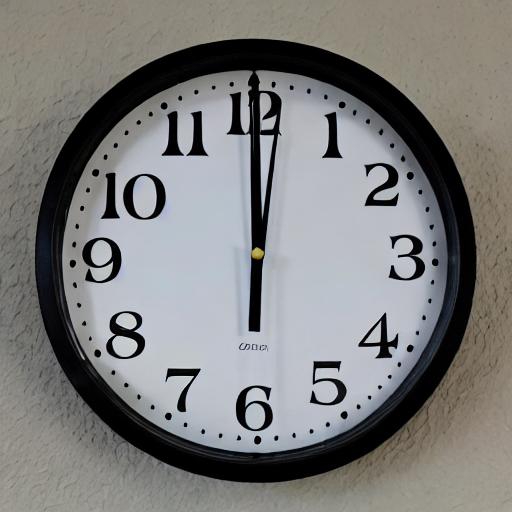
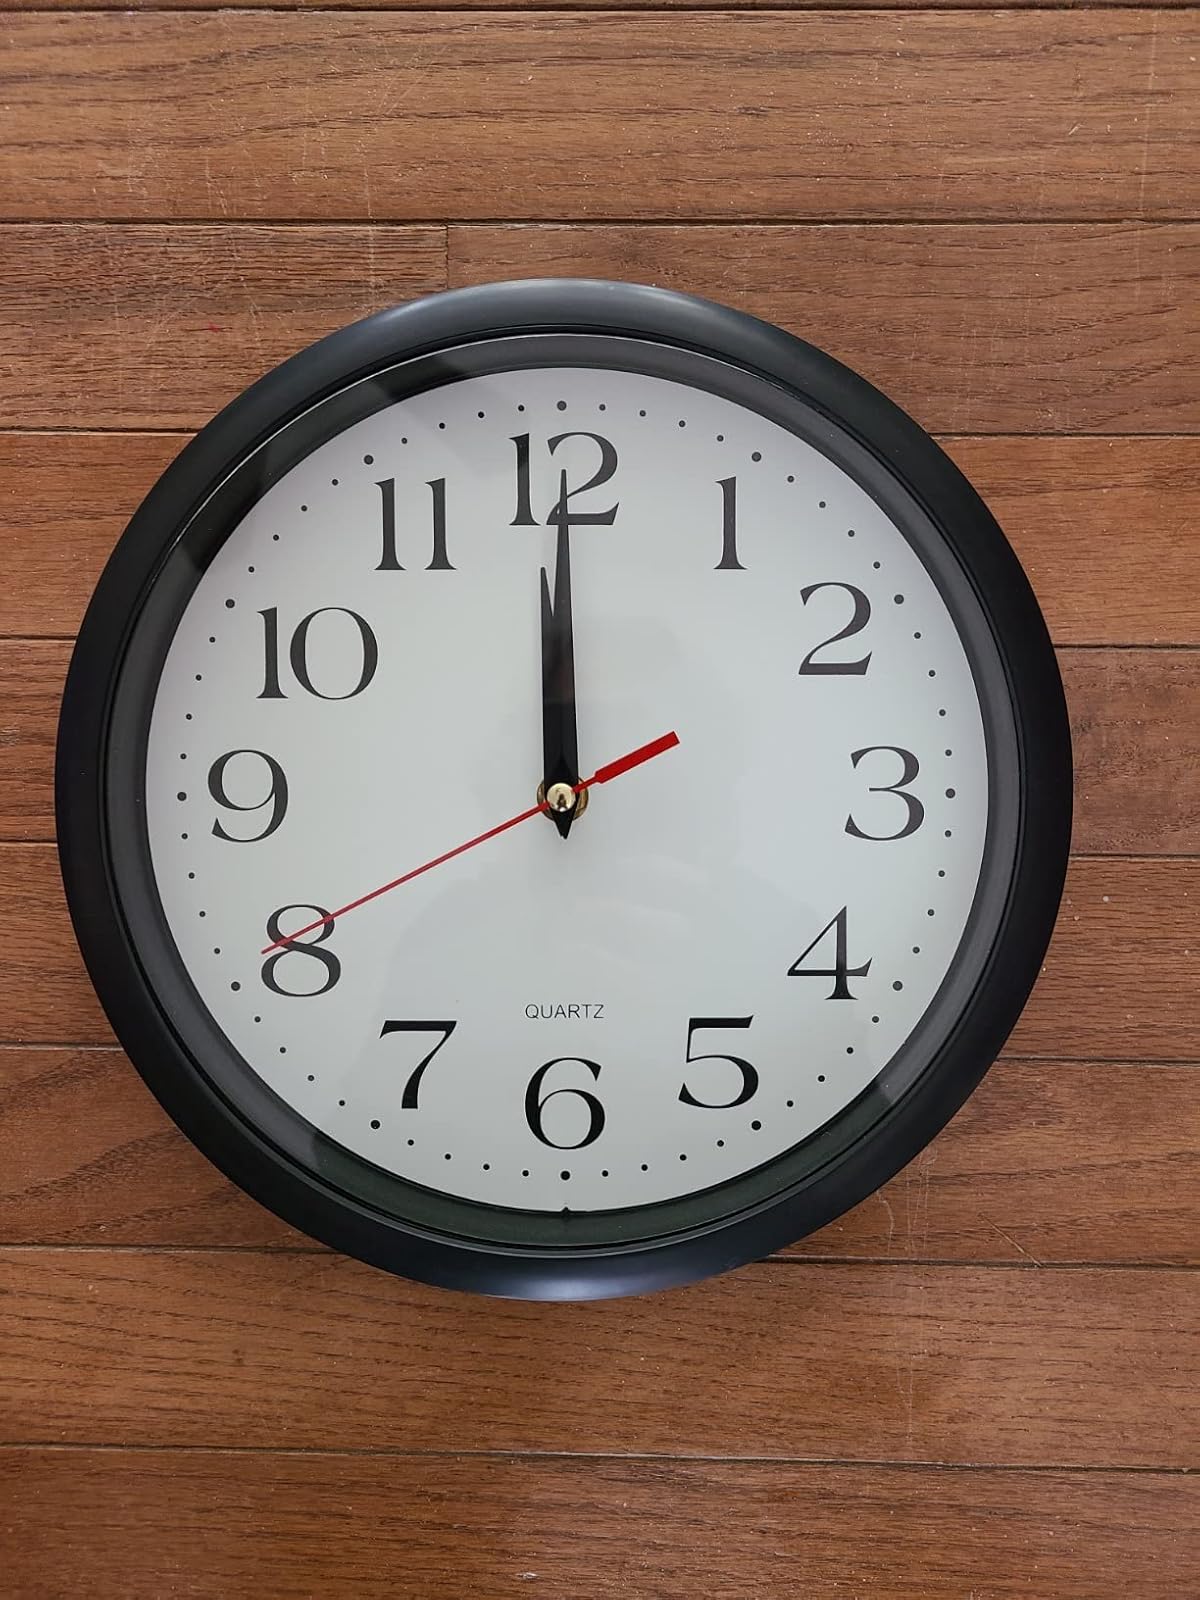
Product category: clock
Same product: no